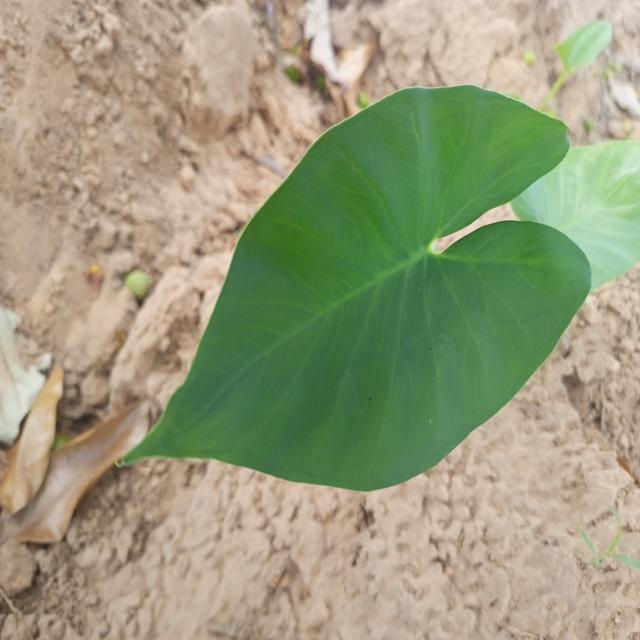
Label: Healthy